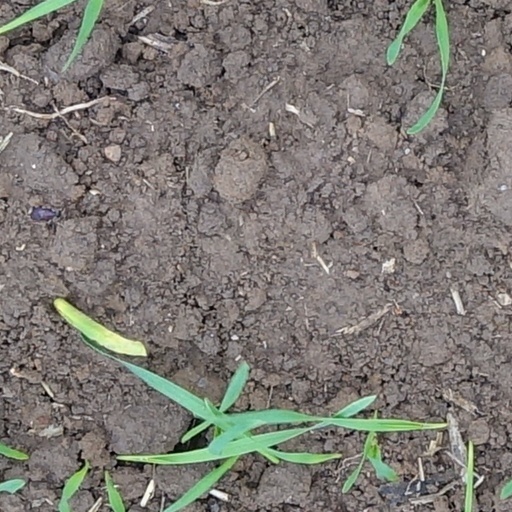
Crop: wheat